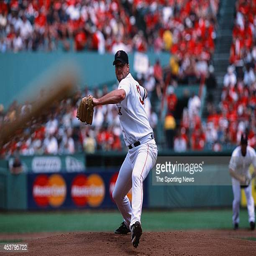
baseball player of the pitches against sports team